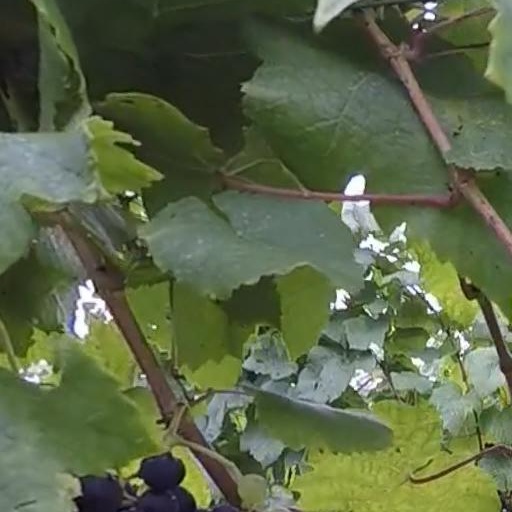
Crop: grape